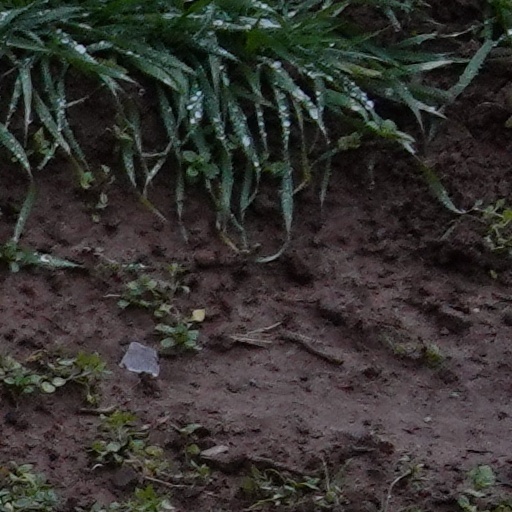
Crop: wheat